Marijampolė

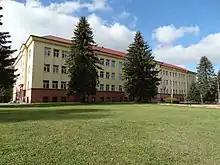
Marijampolė University of Applied Sciences

Marijampolė is connected to its partners by business, sport, education, tourism, and other ties. Marijampolė's local means of mass media include a local television station, a local radio station, the newspapers "Marijampolės laikraštis", "Suvalkietis", "TV savaitė", "Sugrįžimai", and magazine "Suvalkija". Culturally, Marijampolė enjoys one cinema and a municipal drama theater.